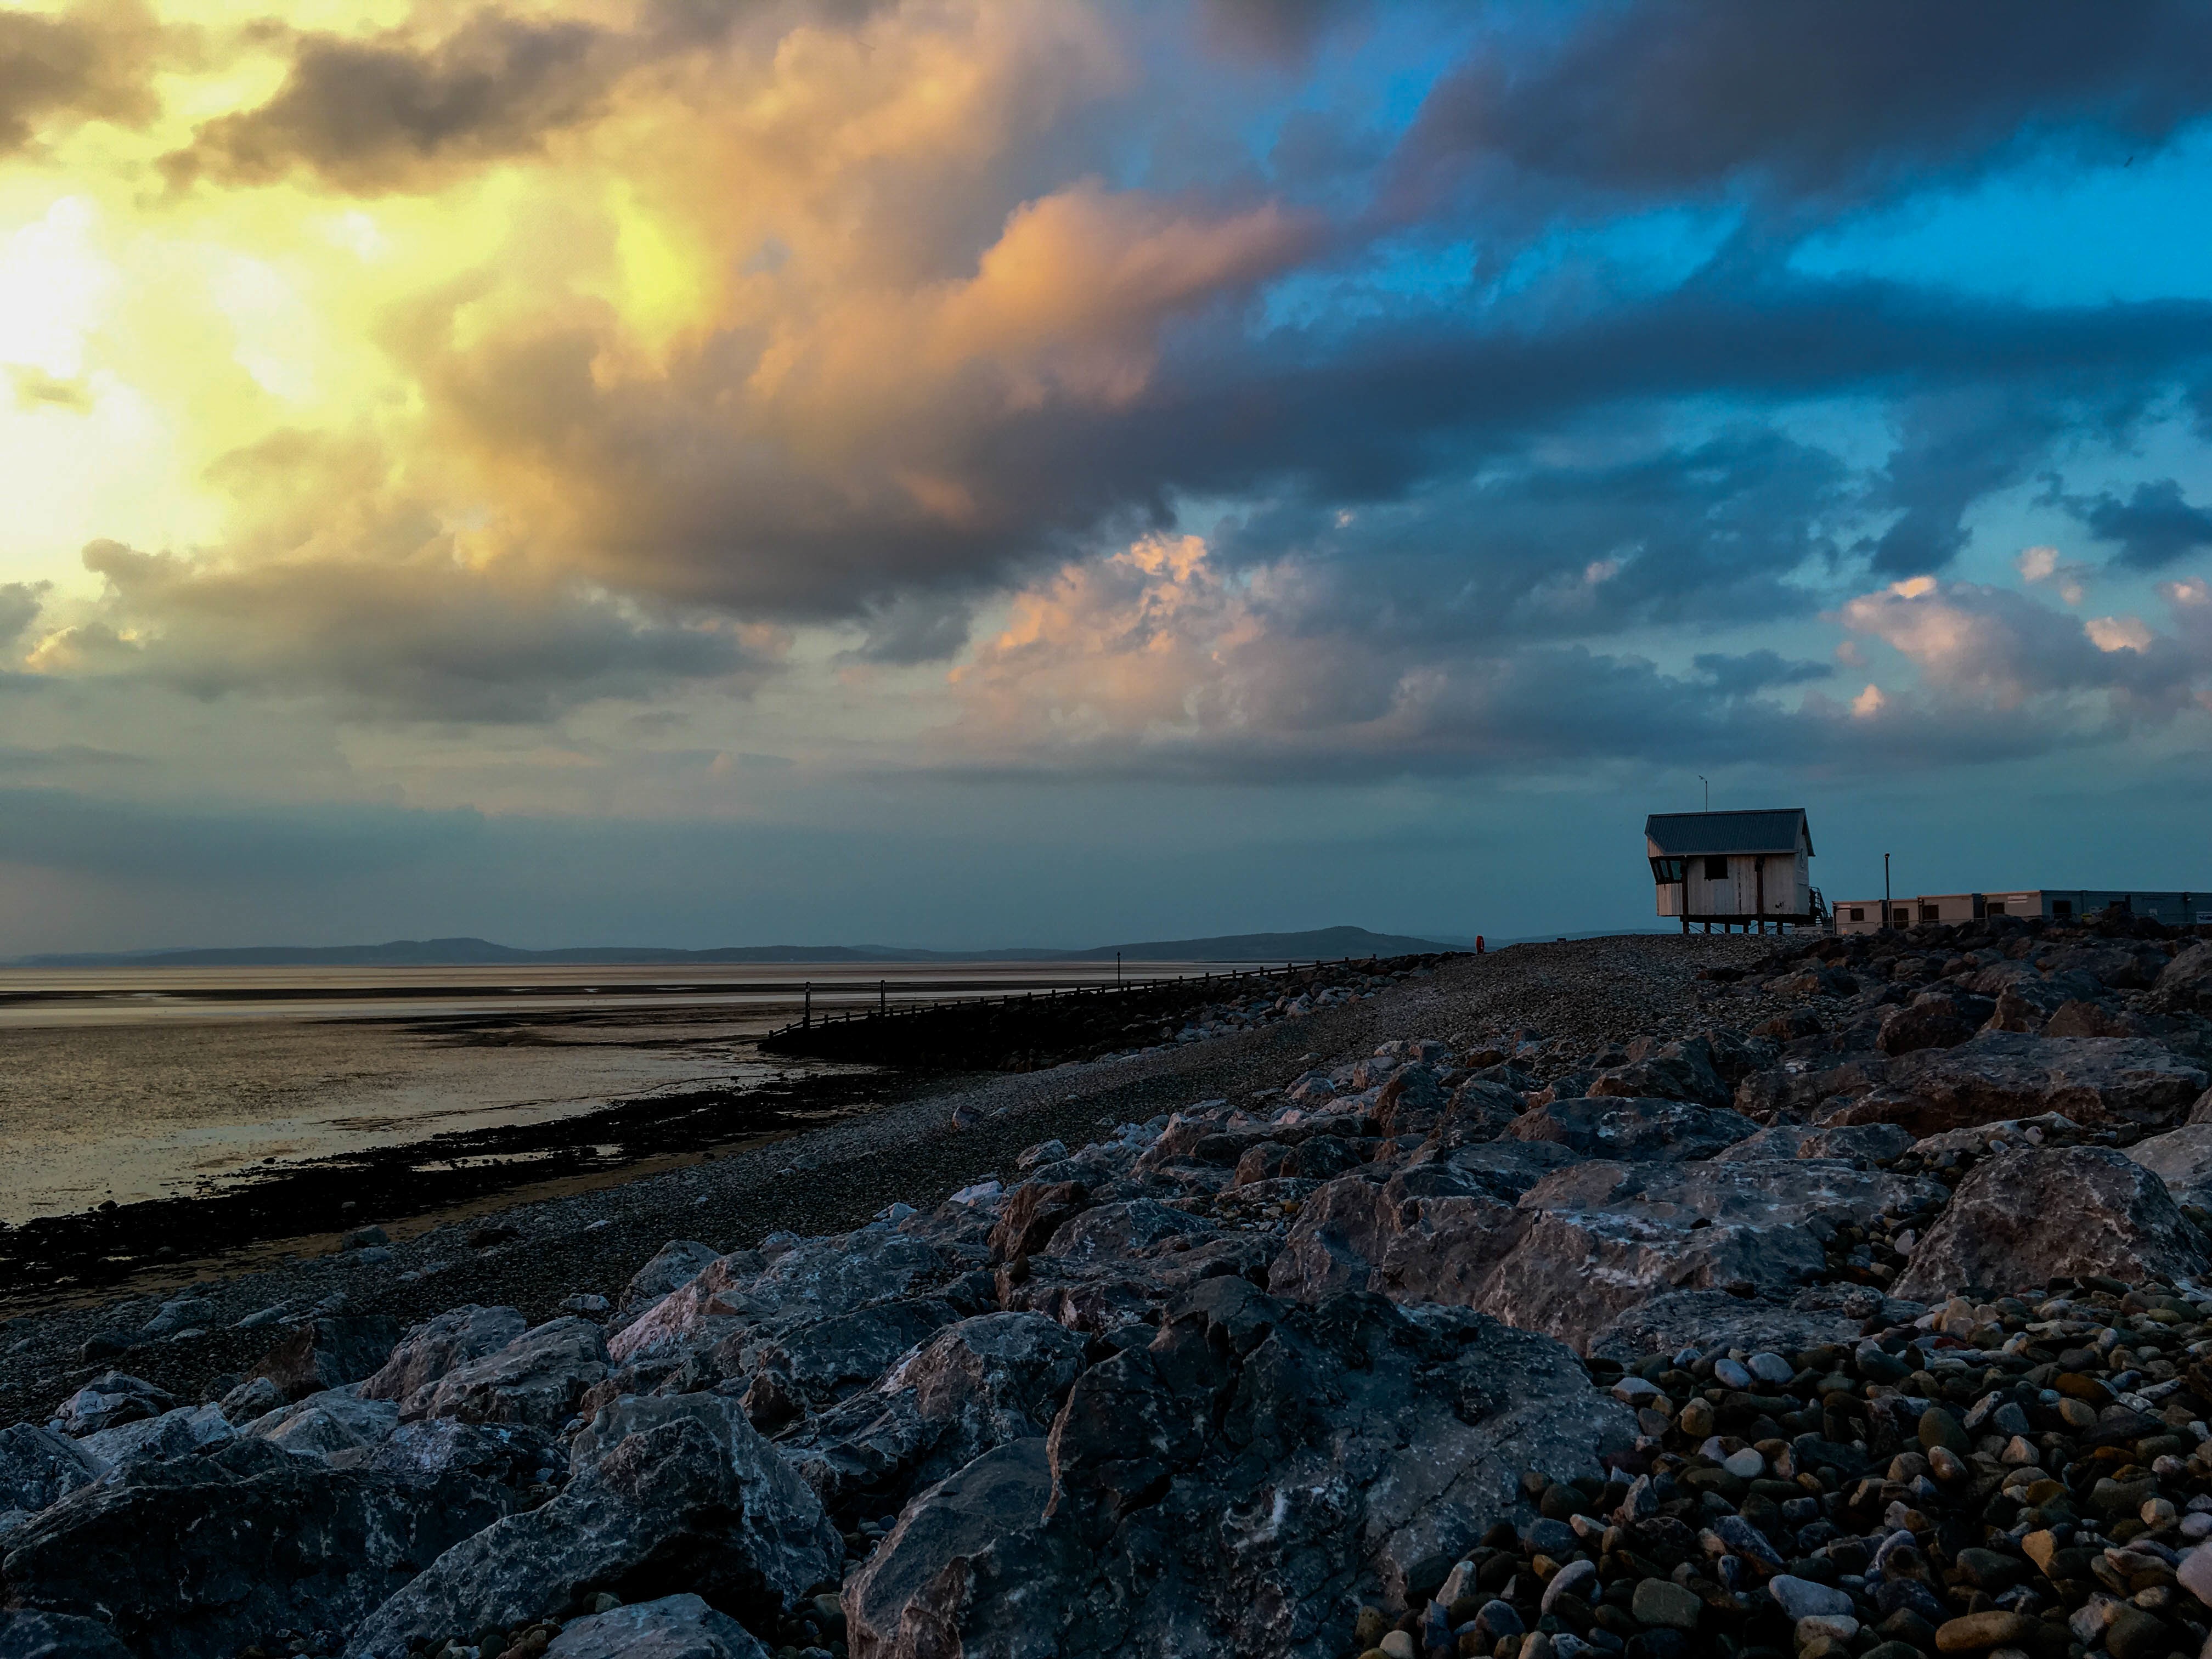
beach, sea, coast, rock, ocean, horizon, cloud, sky, sunrise, sunset, sunlight, morning, shore, wave, dawn, cliff, dusk, evening, tower, bay, terrain, cape, meteorological phenomenon, wind wave